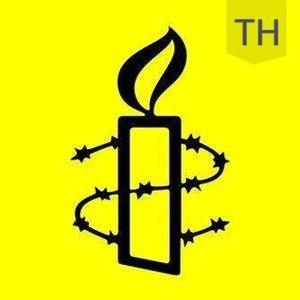
Logo amnesty thailand
Amnesty International Thailand est une Organisation non gouvernementale focalisée sur la protection des droits de l'homme en Thaïlande et partout dans le monde comptant plus de 1 000 membres à travers la Thaïlande. Amnesty Thailand est l'une des sections locales qui ensemble forment Amnesty International mondialement.